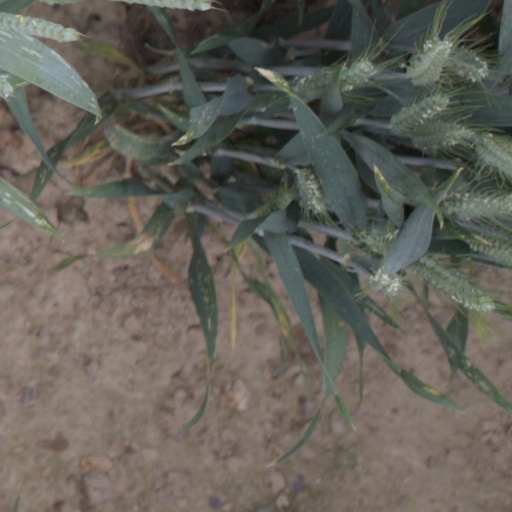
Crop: wheat